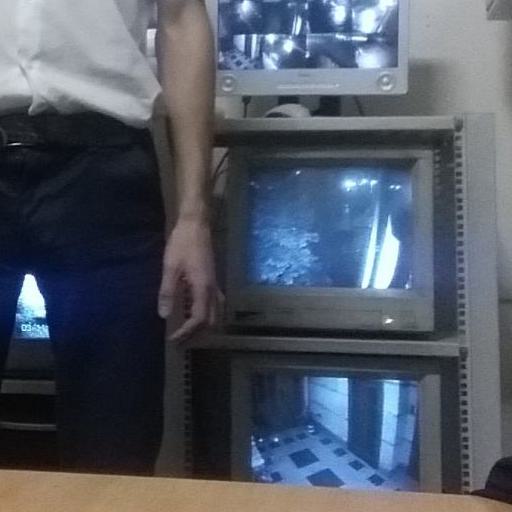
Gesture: no_gesture